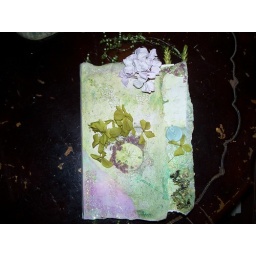
Can you get over the green of these hydrangea leaves my son dried for me.